Rhombic triacontahedron

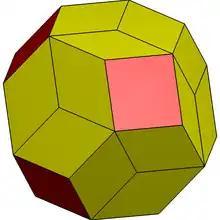
A topological rhombic triacontahedron in truncated octahedron

Let be the golden ratio. The 12 points given by and cyclic permutations of these coordinates are the vertices of a regular icosahedron. Its dual regular dodecahedron, whose edges intersect those of the icosahedron at right angles, has as vertices the 8 points together with the 12 points and cyclic permutations of these coordinates. All 32 points together are the vertices of a rhombic triacontahedron centered at the origin. The length of its edges is . Its faces have diagonals with lengths and .